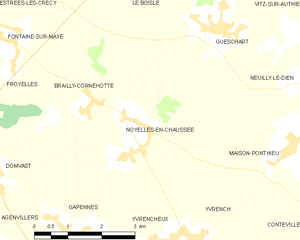
Carte des communes françaises Noyelles-en-Chaussée